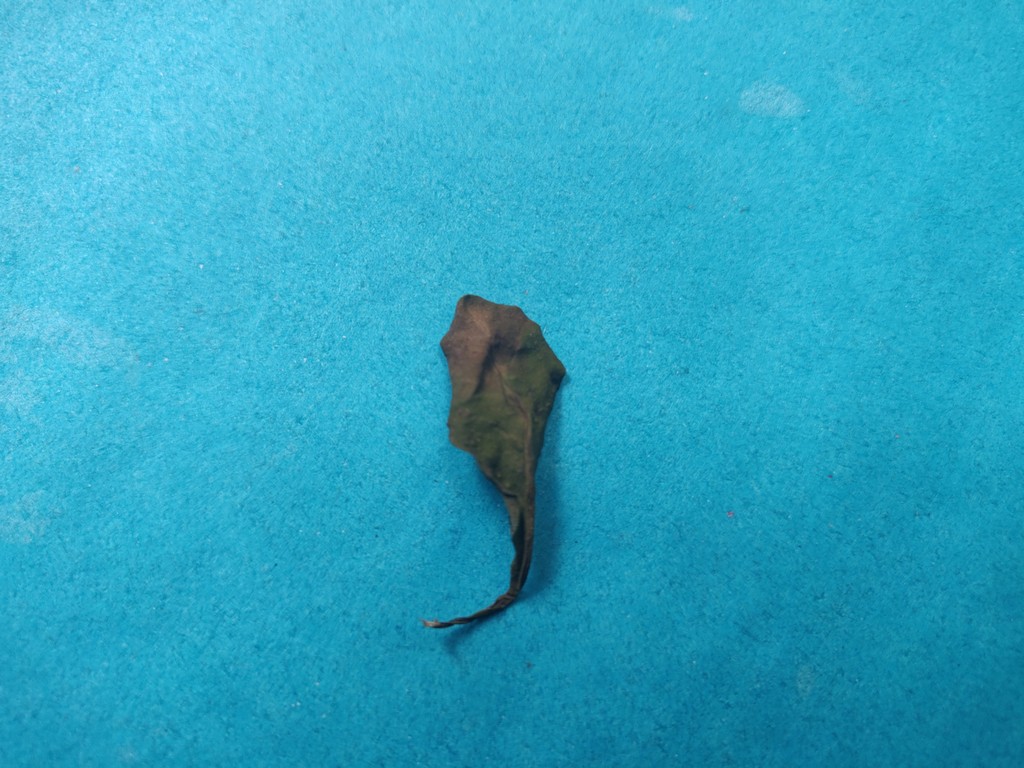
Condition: Dried
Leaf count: single
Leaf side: unknown